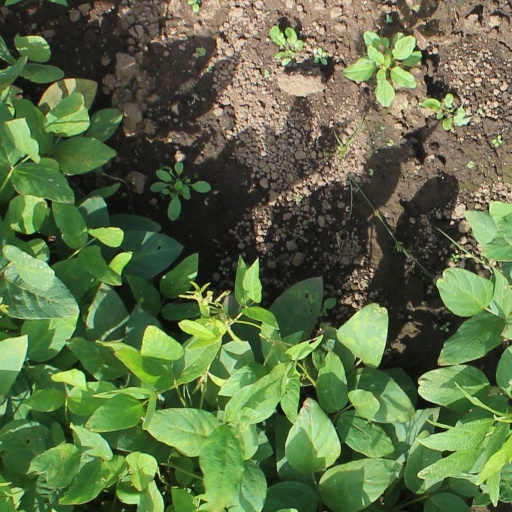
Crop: soybean